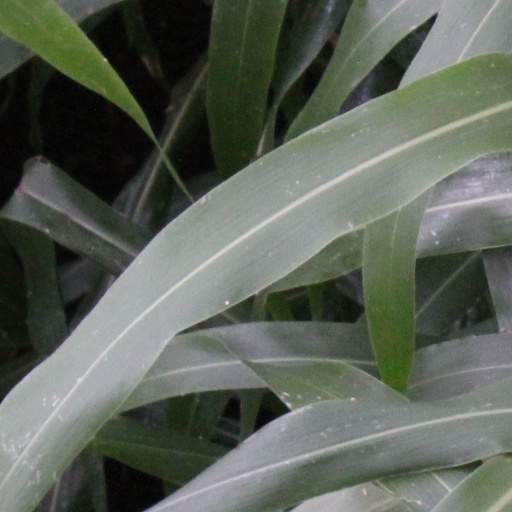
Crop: sorghum